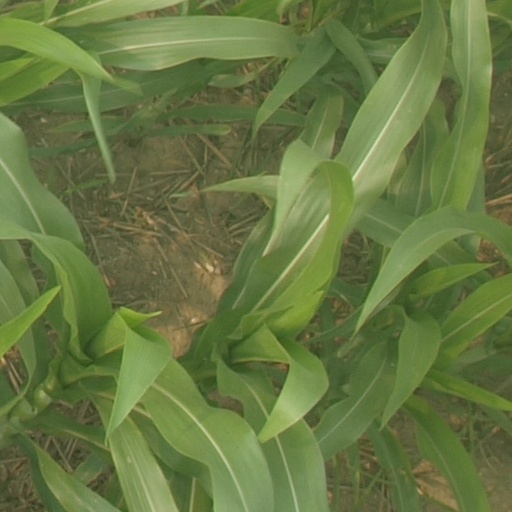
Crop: maize; corn